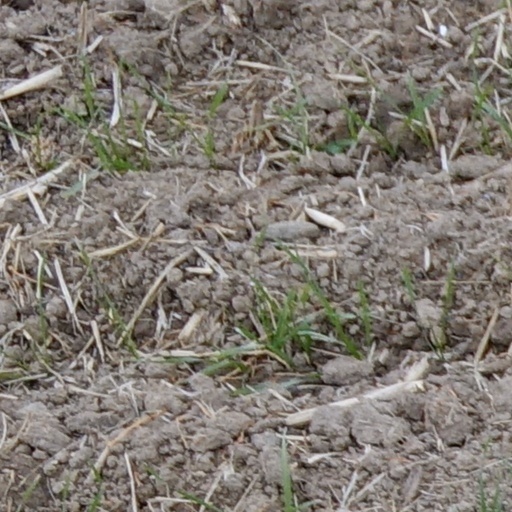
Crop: wheat